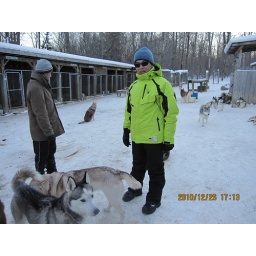
Leo and Aaron are in the dog house